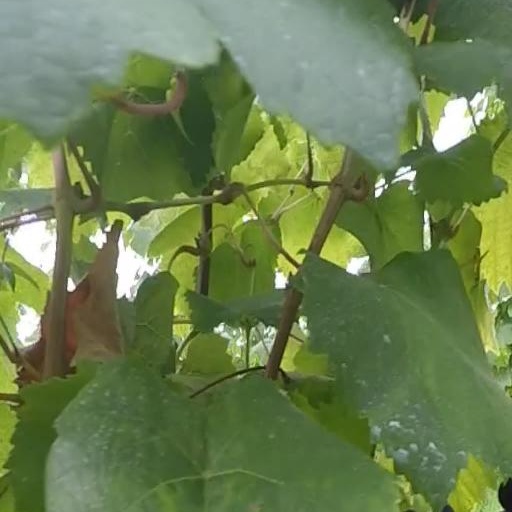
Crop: grape